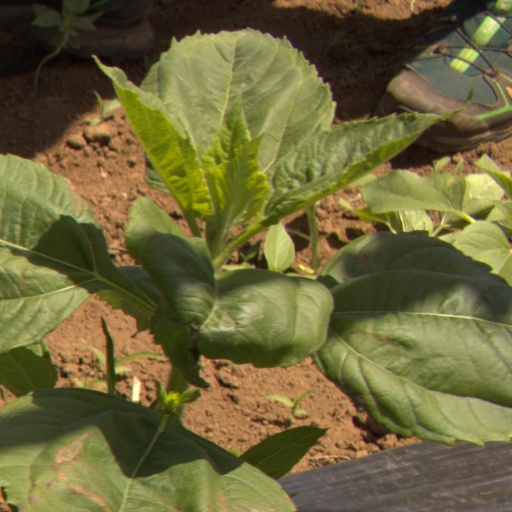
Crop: Jerusalem artichoke